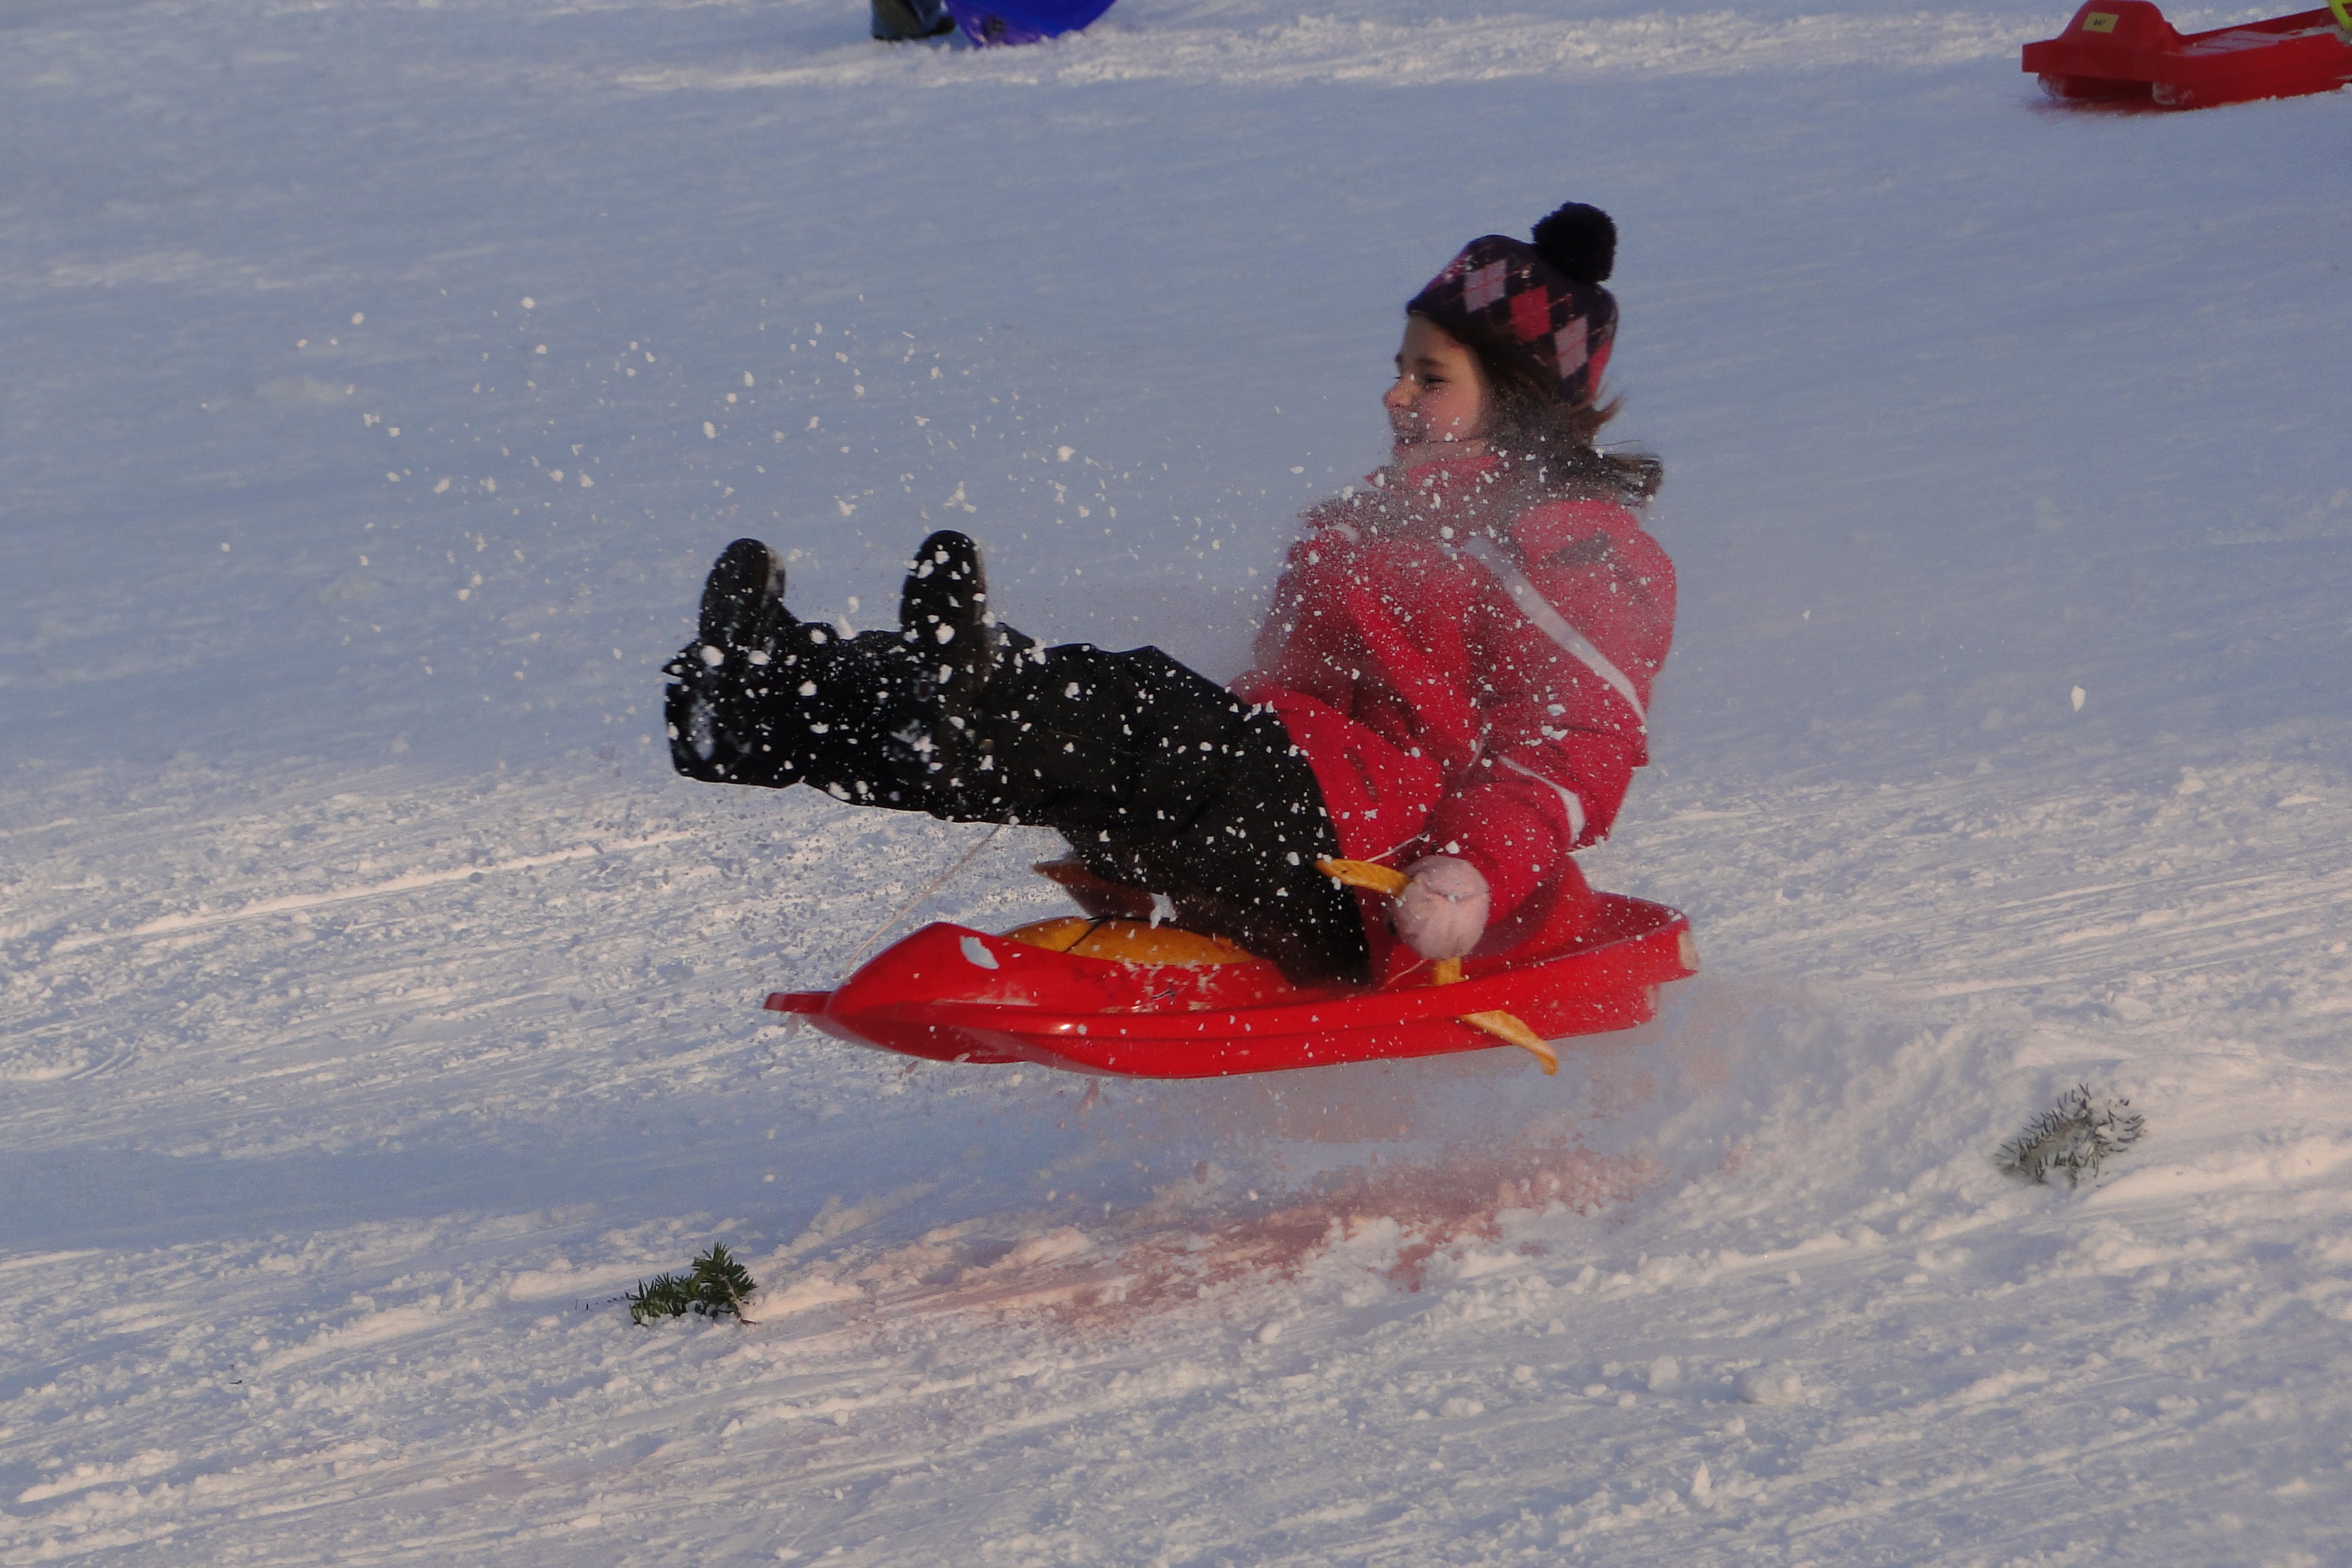
snow, jump, vehicle, extreme sport, winter sport, sports, sled, sledding, tubing, tobogganing, geological phenomenon